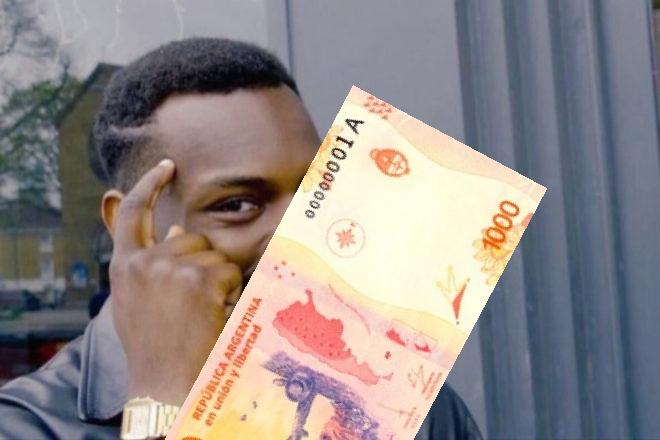
Denominación: 1000